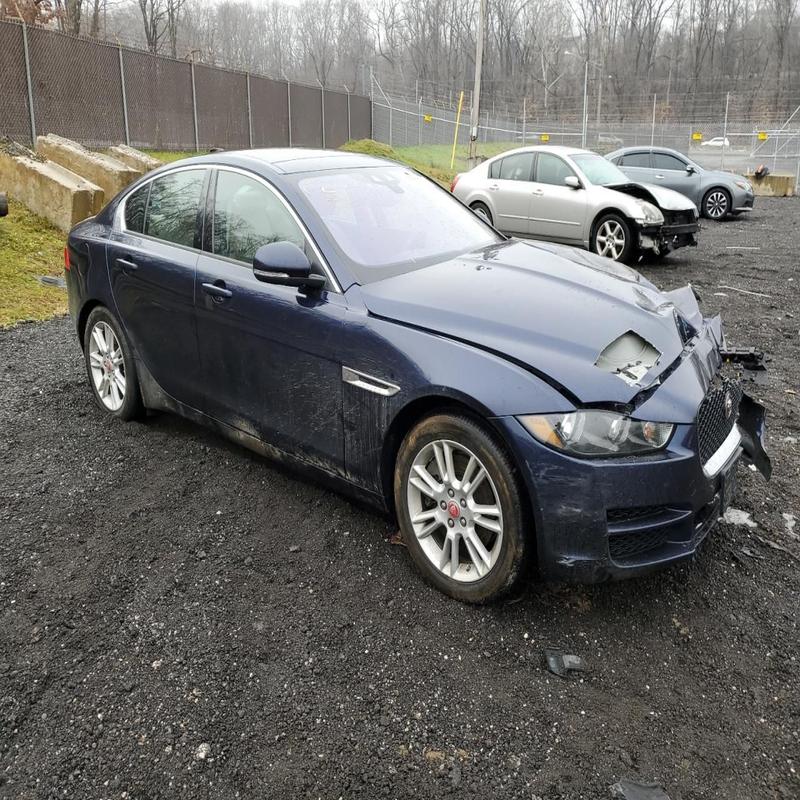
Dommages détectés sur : plaque d'immatriculation avant, capot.
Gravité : majeur